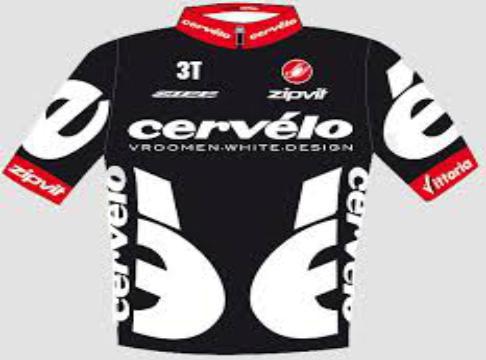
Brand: cervelo
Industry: Transportation